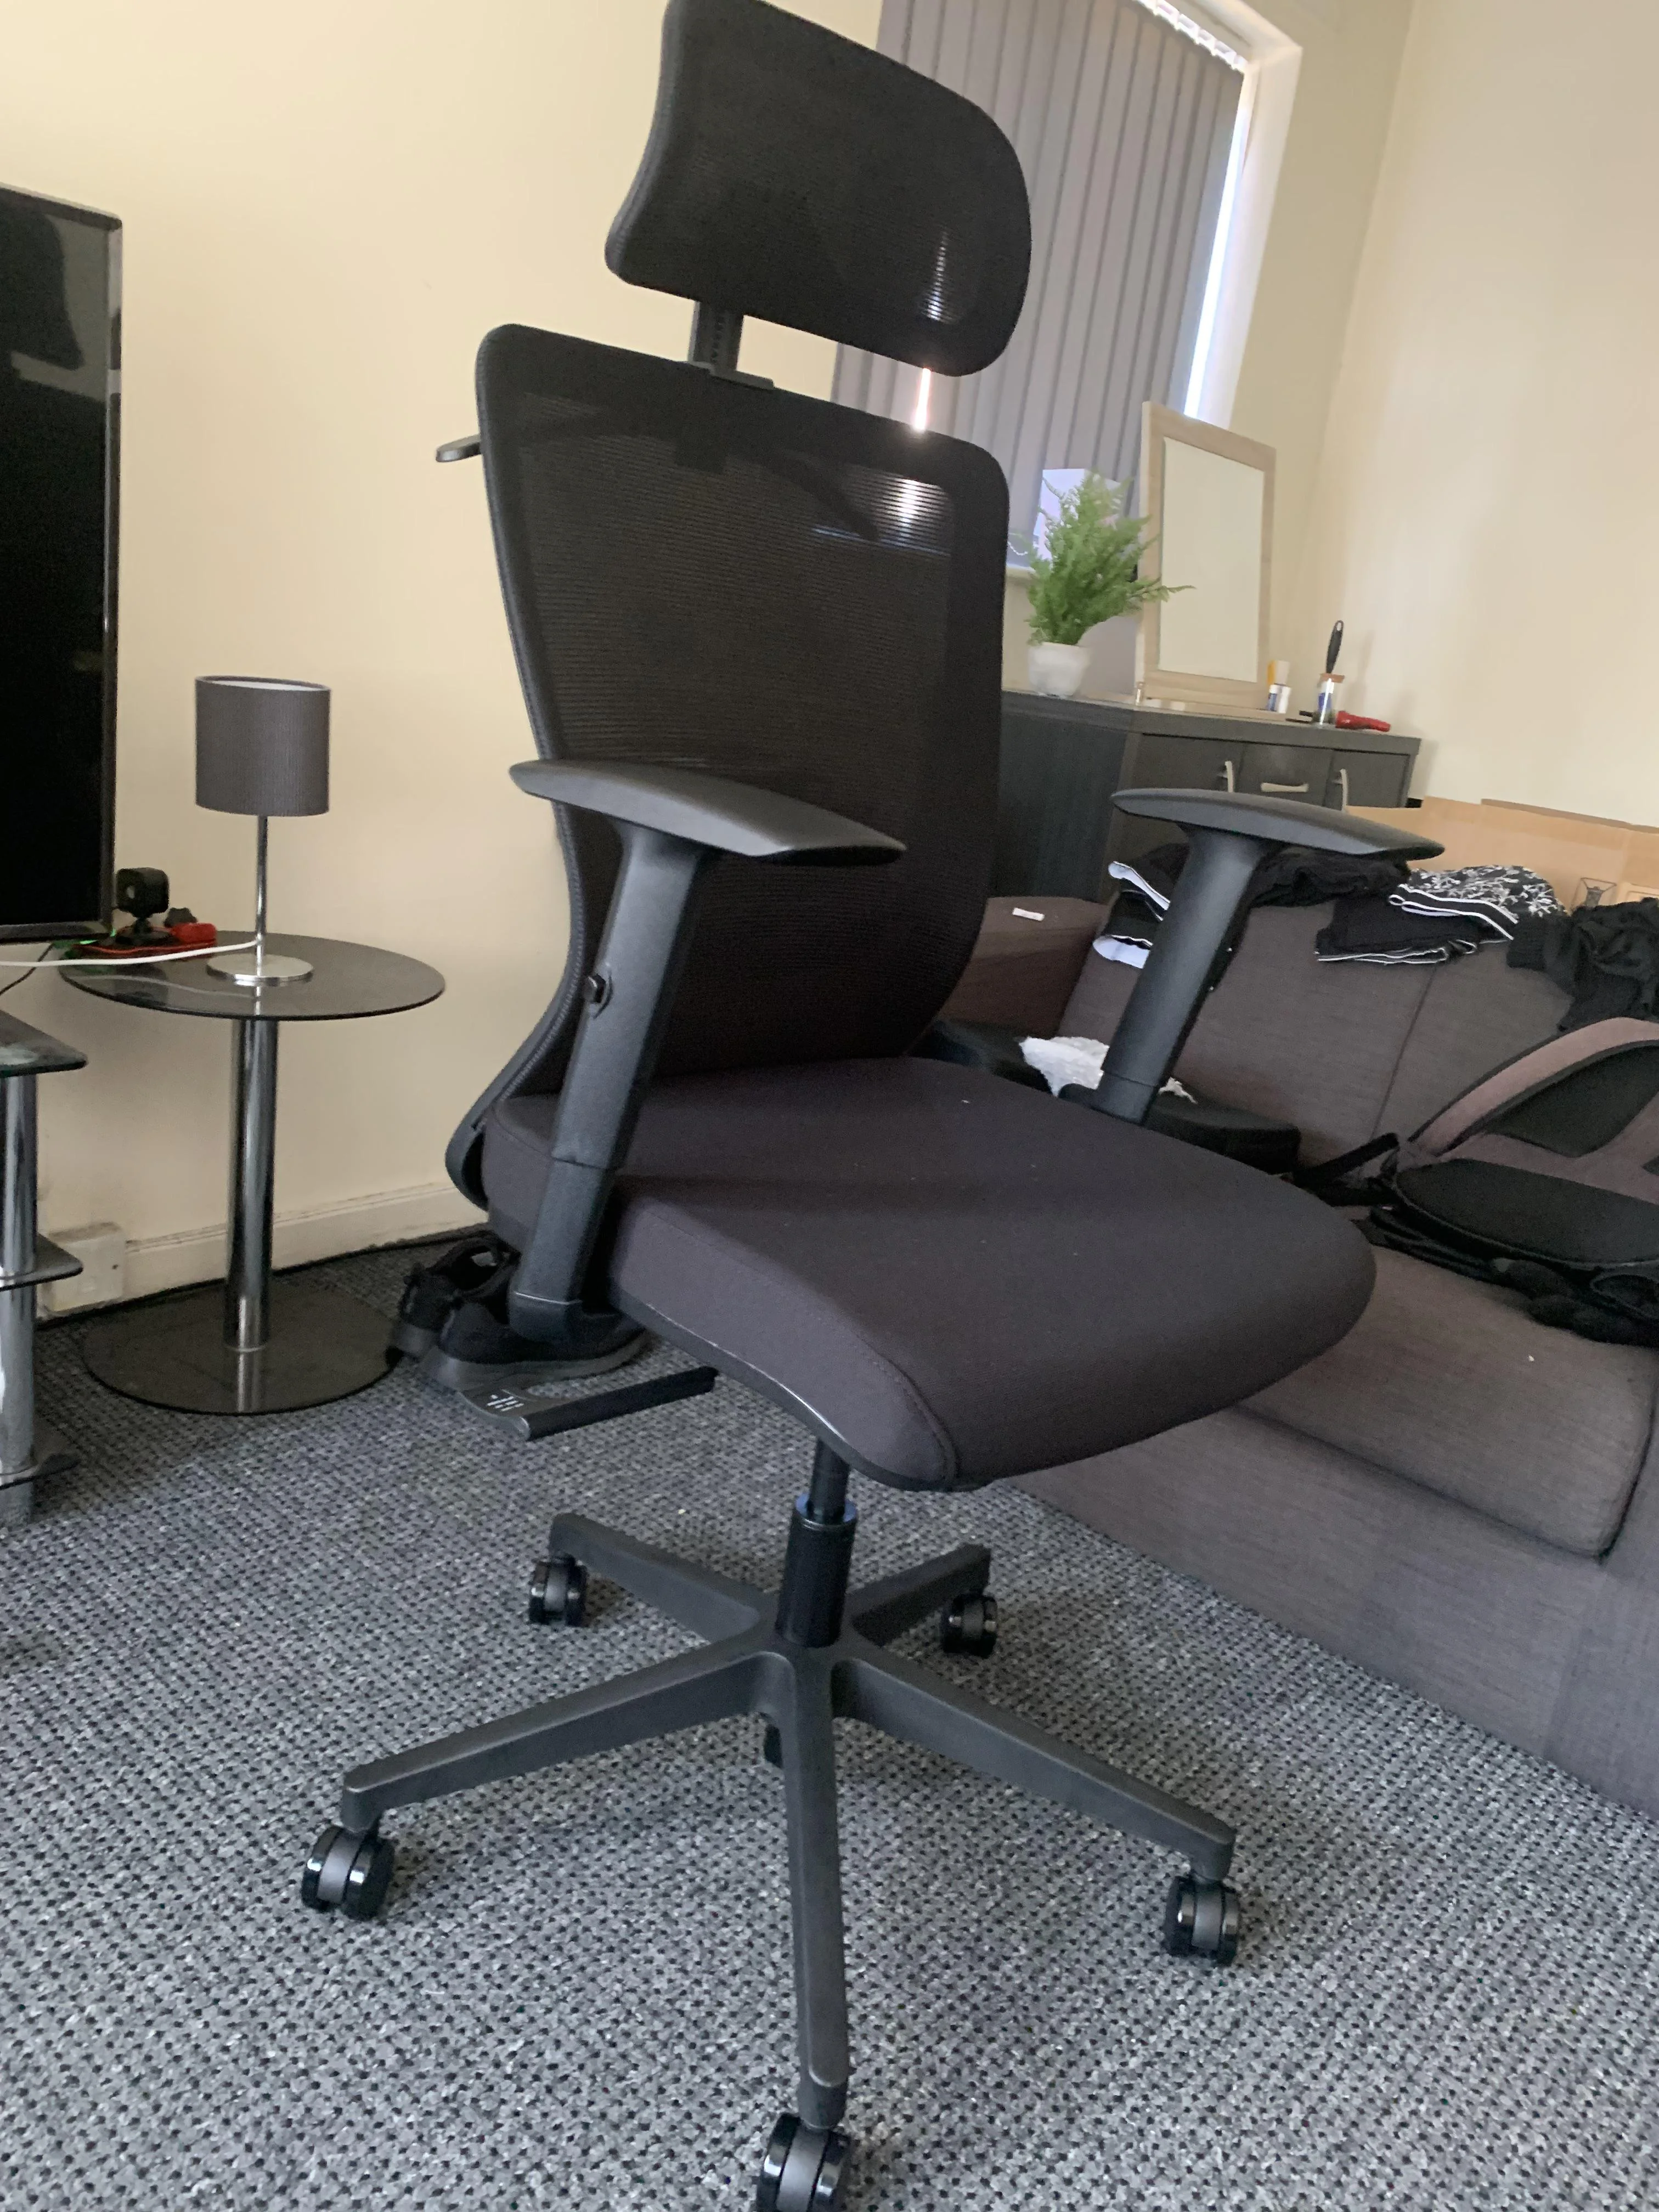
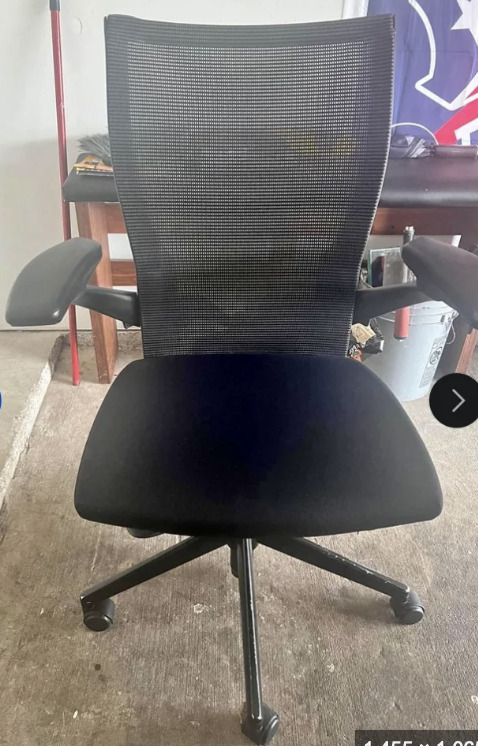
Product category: items_chair
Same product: no